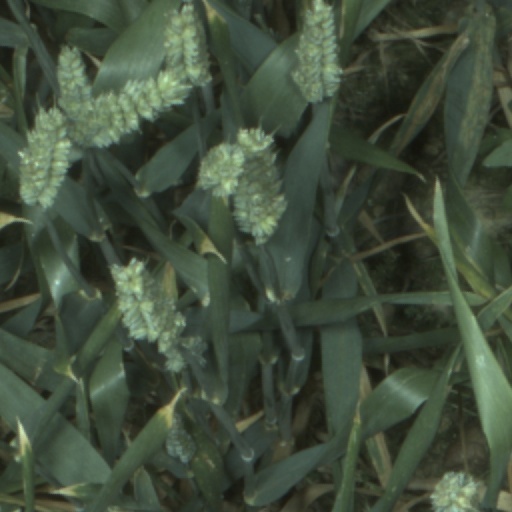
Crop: wheat